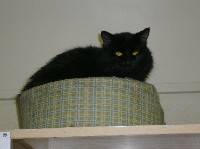
Label: cat